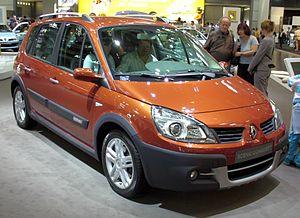
Le Renault Scénic II, apparu dans les concessions en 2003, est la deuxième génération du monospace du constructeur français Renault. À la suite du succès de la première génération, le concept du monospace compact est largement repris amélioré par les autres constructeurs automobiles si bien que le Scénic doit désormais faire face à la concurrence. L'Opel Zafira et le Citroën Xsara Picasso sont ainsi ses principaux rivaux.